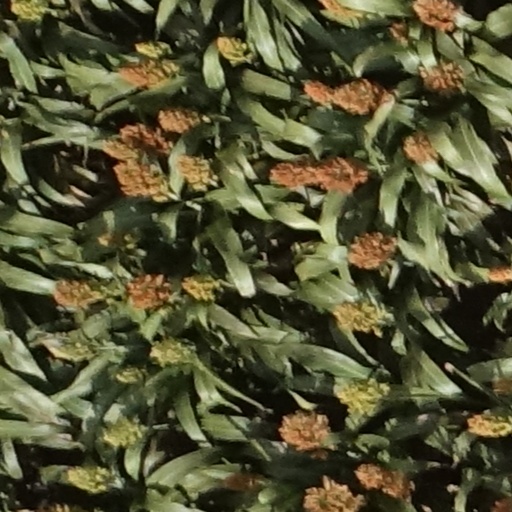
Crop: sorghum